Nazar (rapper)

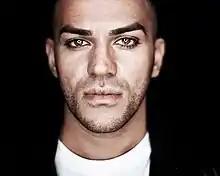

Ardalan Afshar (born 20 September 1984 in Tehran), better known by his stage name Nazar, is an Iranian and Austrian rapper and singer.